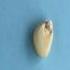
Maize quality: Good